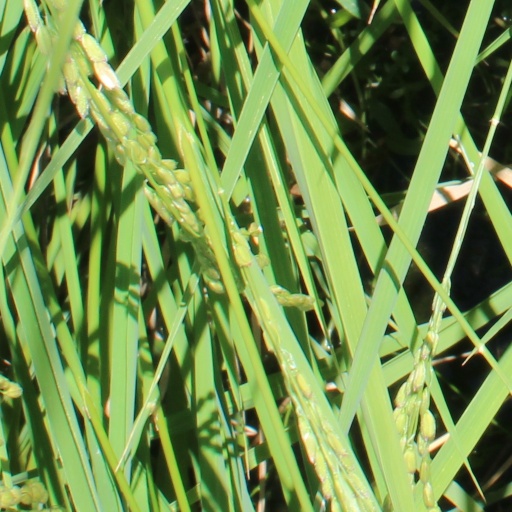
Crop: rice